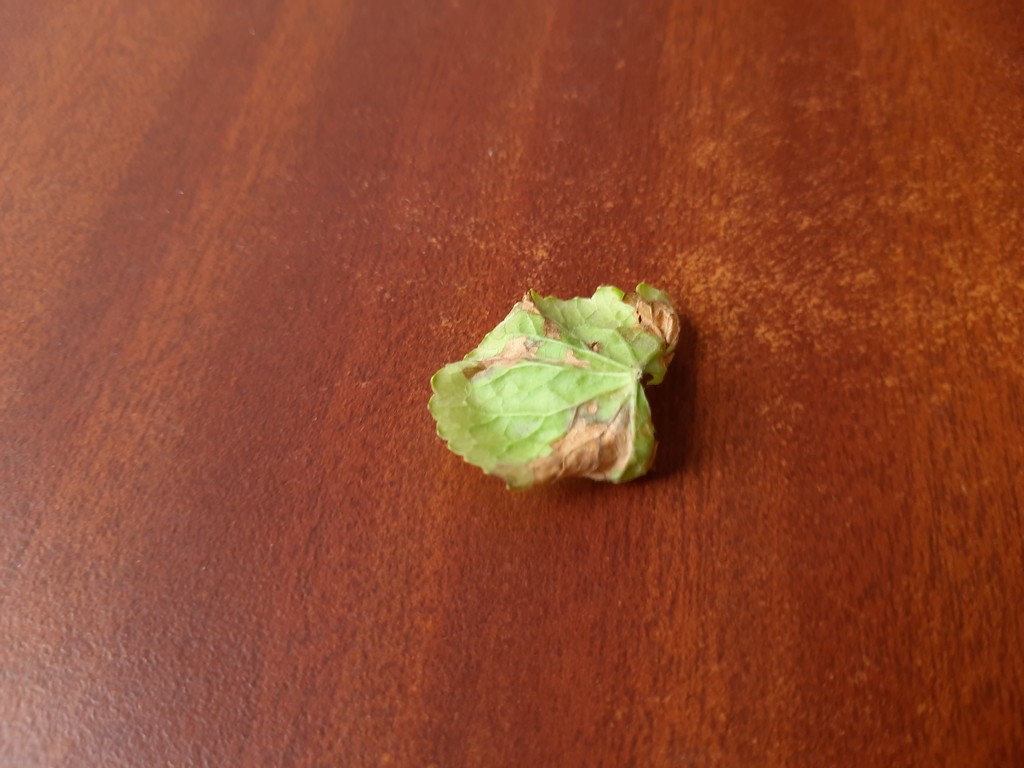
Label: Unhealthy